Ion Luca Caragiale

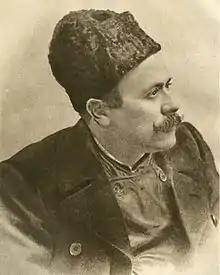
Caragiale in 1899

In 1895, the writer followed the Radical group into its unusual merger with the Conservative Party. This came at a time of unified opposition, when the "Junimists" themselves returned to their group of origin. Caragiale came to identify with the policies endorsed by a new group of Conservative leaders, Nicolae Filipescu and Alexandru Lahovari among them. He was upset when Lahovari died not too long after, and authored his obituary.